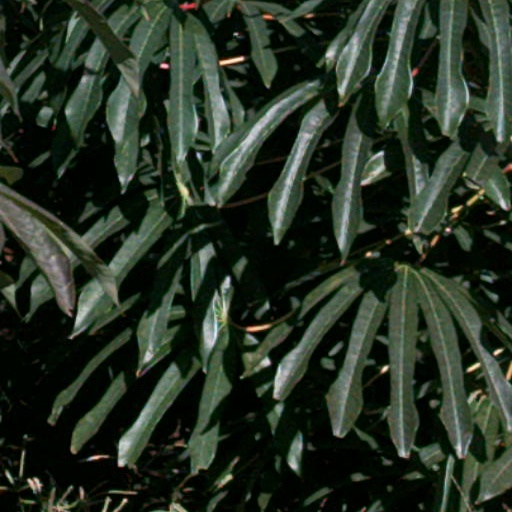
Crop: cassava